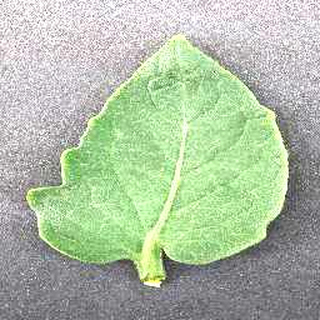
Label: healthy_tomato